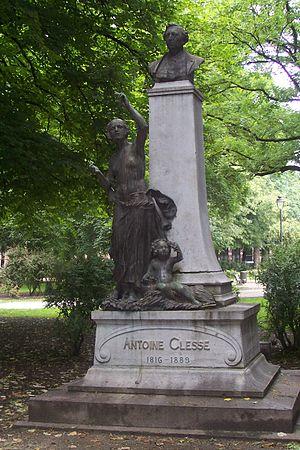
Description: Hommage à Antoine Clesse (1816-1889) Place du Parc sur le socle est écrit
Antoine Clesse, né le 30 mai 1816 et mort le 9 mars 1889, est un poète et chansonnier belge.